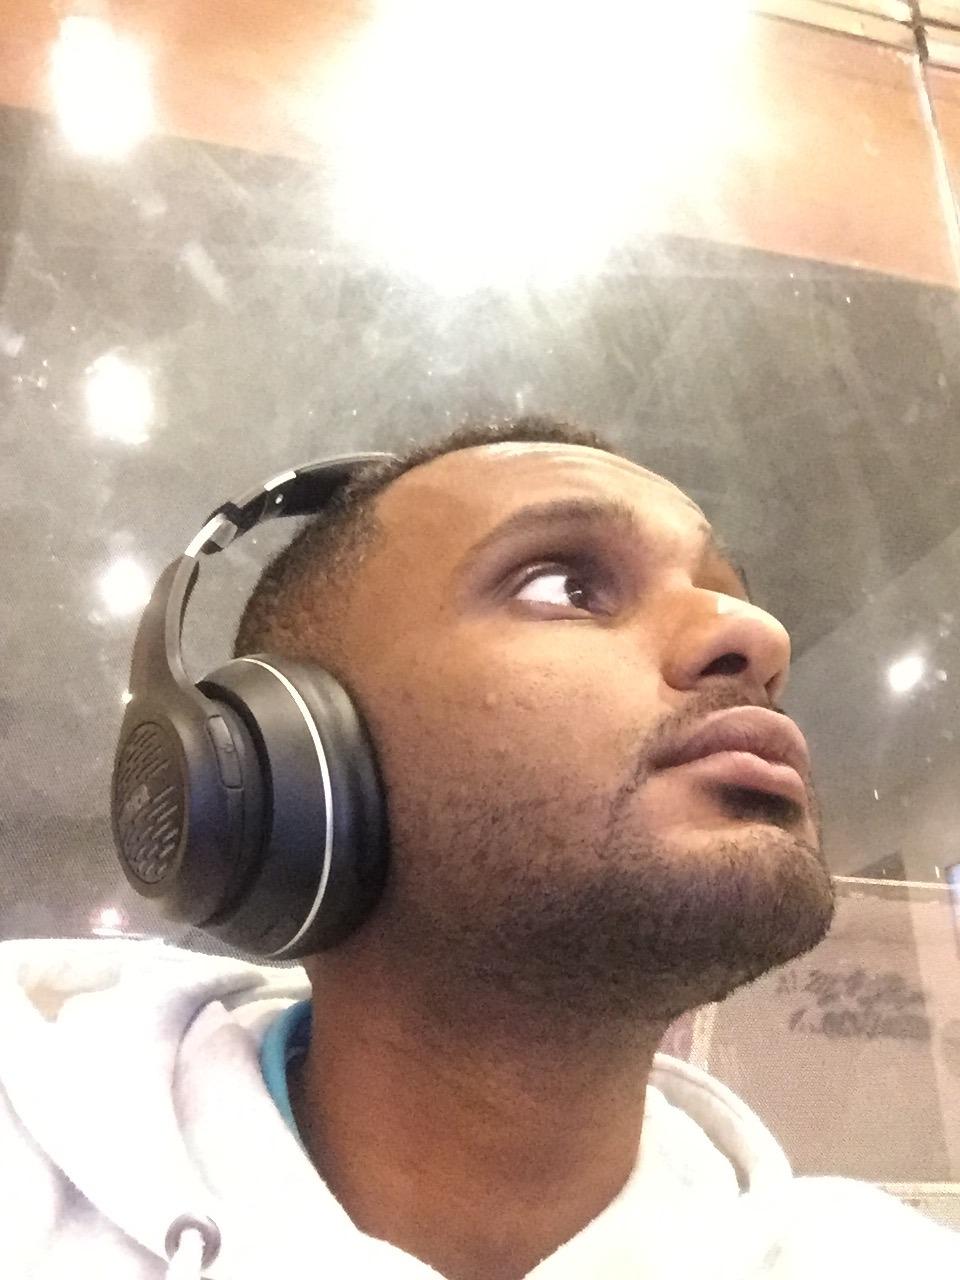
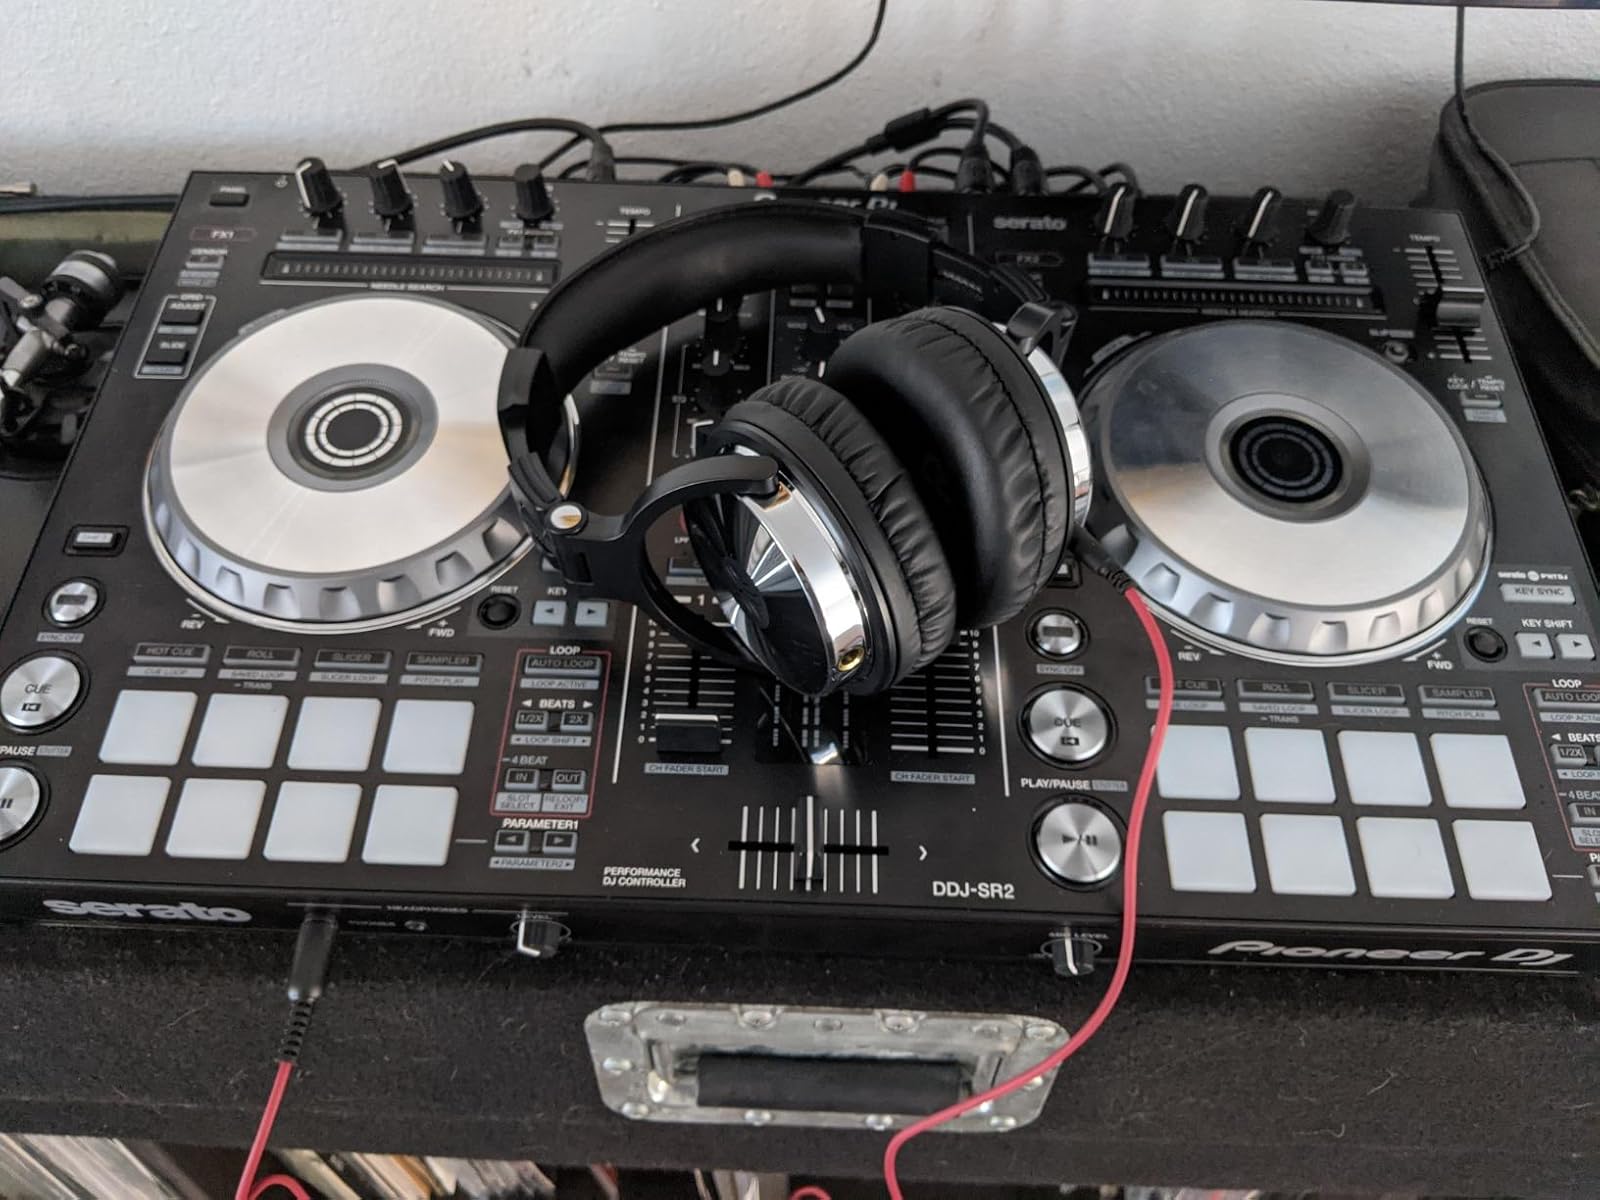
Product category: headphones
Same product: no